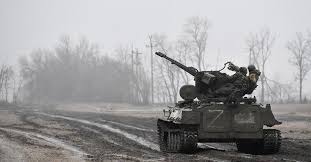
Label: MT_LB